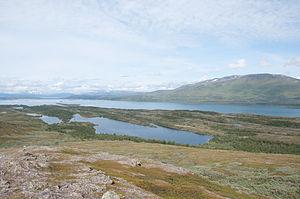
La région de Laponie est une vaste zone située dans la province historique de Laponie, dans le nord de la Suède, en Laponie. Plus précisément, elle s'étend sur les communes de Gällivare et Jokkmokk, le long de la frontière suédo-norvégienne. La région est inscrite au patrimoine mondial en 1996 en tant que bien mixte.
Le parc national de Padjelanta est un parc national du Nord de la Suède, à la frontière norvégienne, dans la commune de Jokkmokk du comté de Norrbotten en Laponie. Il couvre 1 984 km², ce qui en fait le plus vaste parc national du pays, et il est bordé par les parcs nationaux de Sarek, de Stora Sjöfallet et le parc norvégien de Rago.
Les parcs nationaux de Suède sont des aires protégées qui représentent le niveau de protection le plus strict que le gouvernement suédois peut garantir à une aire naturelle. En 2018, il existe 30 parcs nationaux qui couvrent au total environ 7 400 km² en excluant les zones marines, soit 1,5 % de la superficie du pays.